Iliyan Stefanov

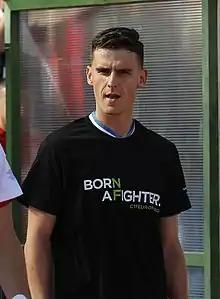
Stefanov in 2022

Iliyan Avramov Stefanov (born 20 September 1998) is a Bulgarian professional footballer who plays as an attacking midfielder for Slavia Sofia and the Bulgaria national team.